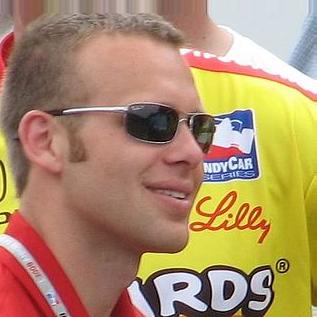
Age: 27